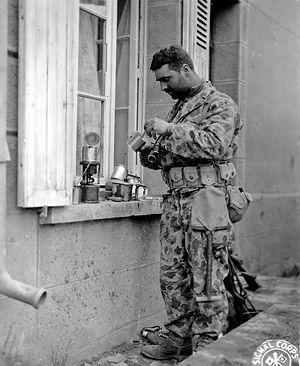
Le treillis est la tenue de terrain utilisée par les militaires. Cette désignation usuelle de la tenue militaire camouflée fait référence tant à la texture des matières textiles utilisées qu'à l'assemblage bariolé des couleurs camouflantes.